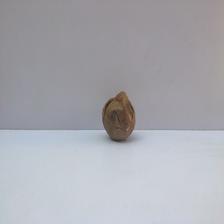
Size: Spoiled